List of awards and nominations received by Lee Seung-gi

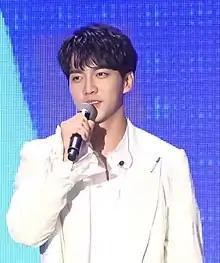
Lee at the 2019 Taiwan Fanmeet

Lee Seung-gi (born January 13, 1987) is a South Korean singer, actor, host and entertainer. This is a list of awards and nominations received by Lee.